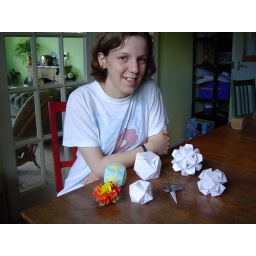
The 3D models in white are from books by Tomoko Fuse.